Eritrean tallero

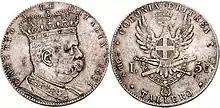
Coins of One Tallero from 1891

The tallero was the currency of Eritrea between 1890 and 1921. It was worth five lire and was subdivided into ten "decimi" (sing. "decimo").